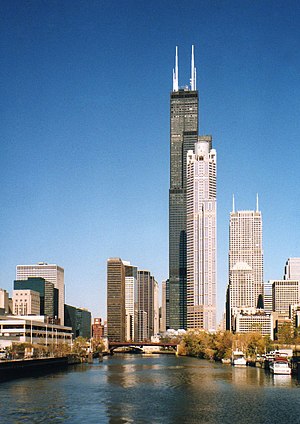
Willis Tower
Sears Tower i Chicago
Willis Tower, er USA's næst højeste bygning, den højeste bygning er nu One World Trade Center. Willis Tower er 447 meter høj og indeholder 108 etager. Bygningen blev opført i perioden 1970-1973, og var ved færdiggørelsen den højeste bygning i verden. Regnes tv-antennerne på taget med, når bygningen en højde af 527,3 meter. Bygningen blev designet af Bruce Graham og Fazlur Khan fra Skidmore, Owings, & Merrill. Den er beliggende i Chicago, Illinois.